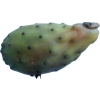
Label: cactus_fruit_green